Abdulcelil Levni

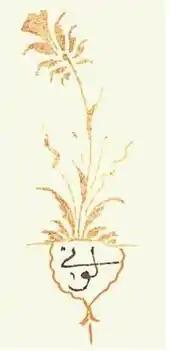

Levnî Abdülcelil Çelebi (1680s–1732) early 18th century Ottoman court painter at the court of Mustafa II and later Ahmed III. He was a prominent miniaturist during the Tulip Period, well-regarded for his traditional yet innovative style.